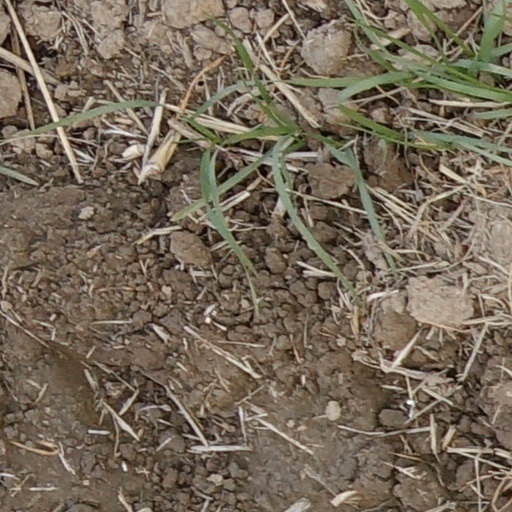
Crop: wheat